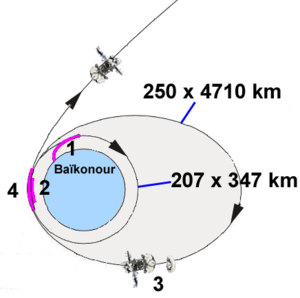
Lancement Phobos Grunt
Phobos-Grunt est une mission spatiale russe destinée à l'étude de Phobos, un des deux satellites naturels de la planète Mars. Elle a été lancée sans encombre le 8 novembre 2011 mais n'a pu rejoindre son orbite de transit vers Mars et est donc retombée sur Terre le 15 janvier 2012 en plein océan Pacifique à 1 250 km à l'ouest de l'île Wellington, au large du Chili.